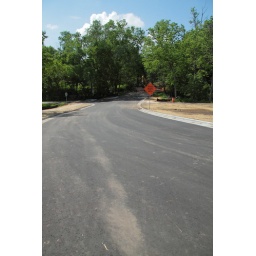
Muddy tracks on fresh pavement near lake